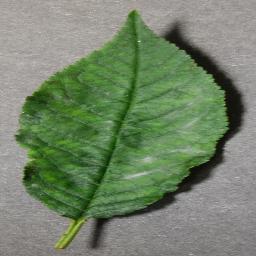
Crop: cherry
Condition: (including_sour)_powdery_mildew